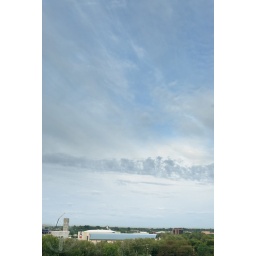
I rather like the silver-lined clouds against blue sky.